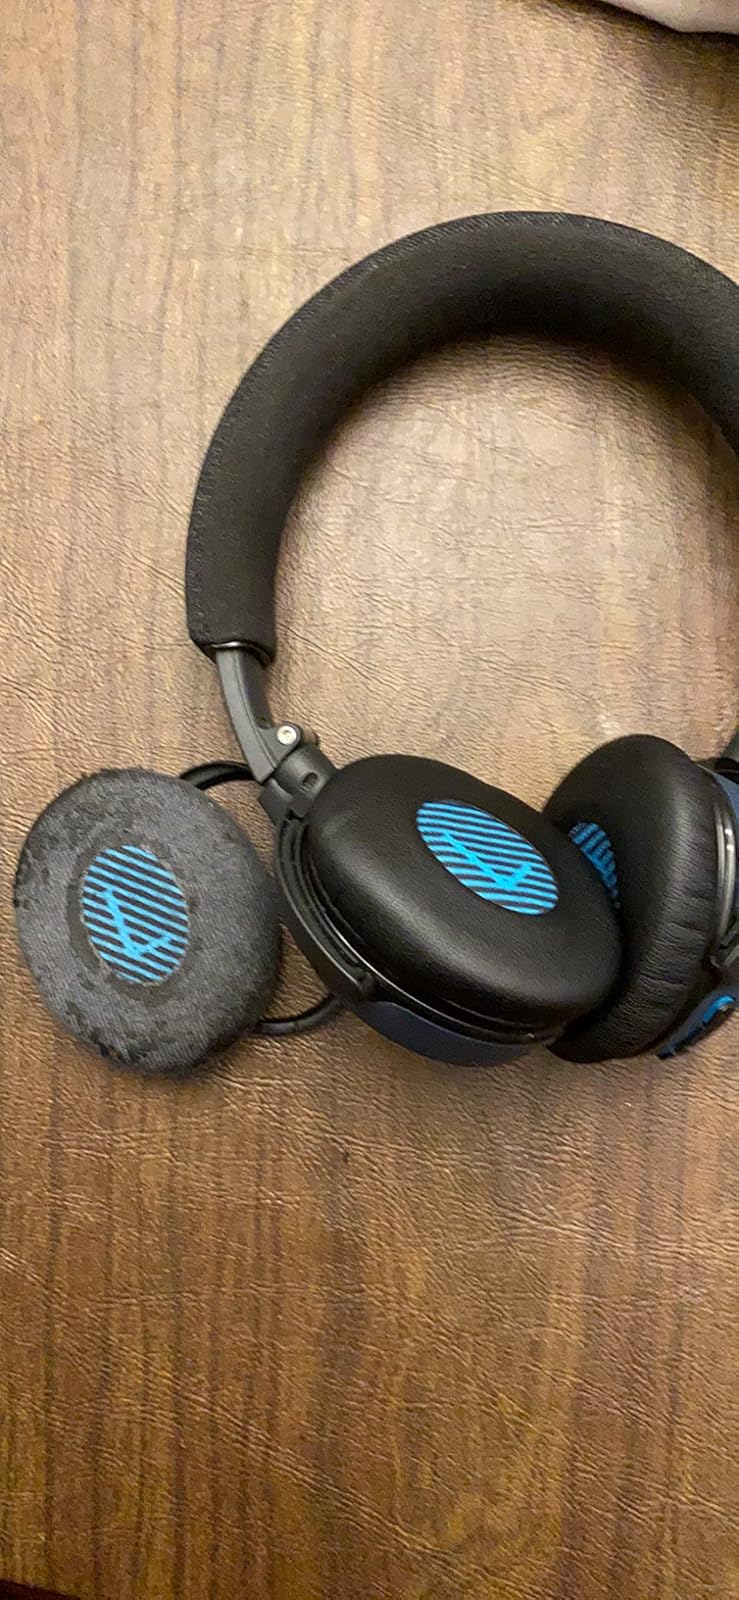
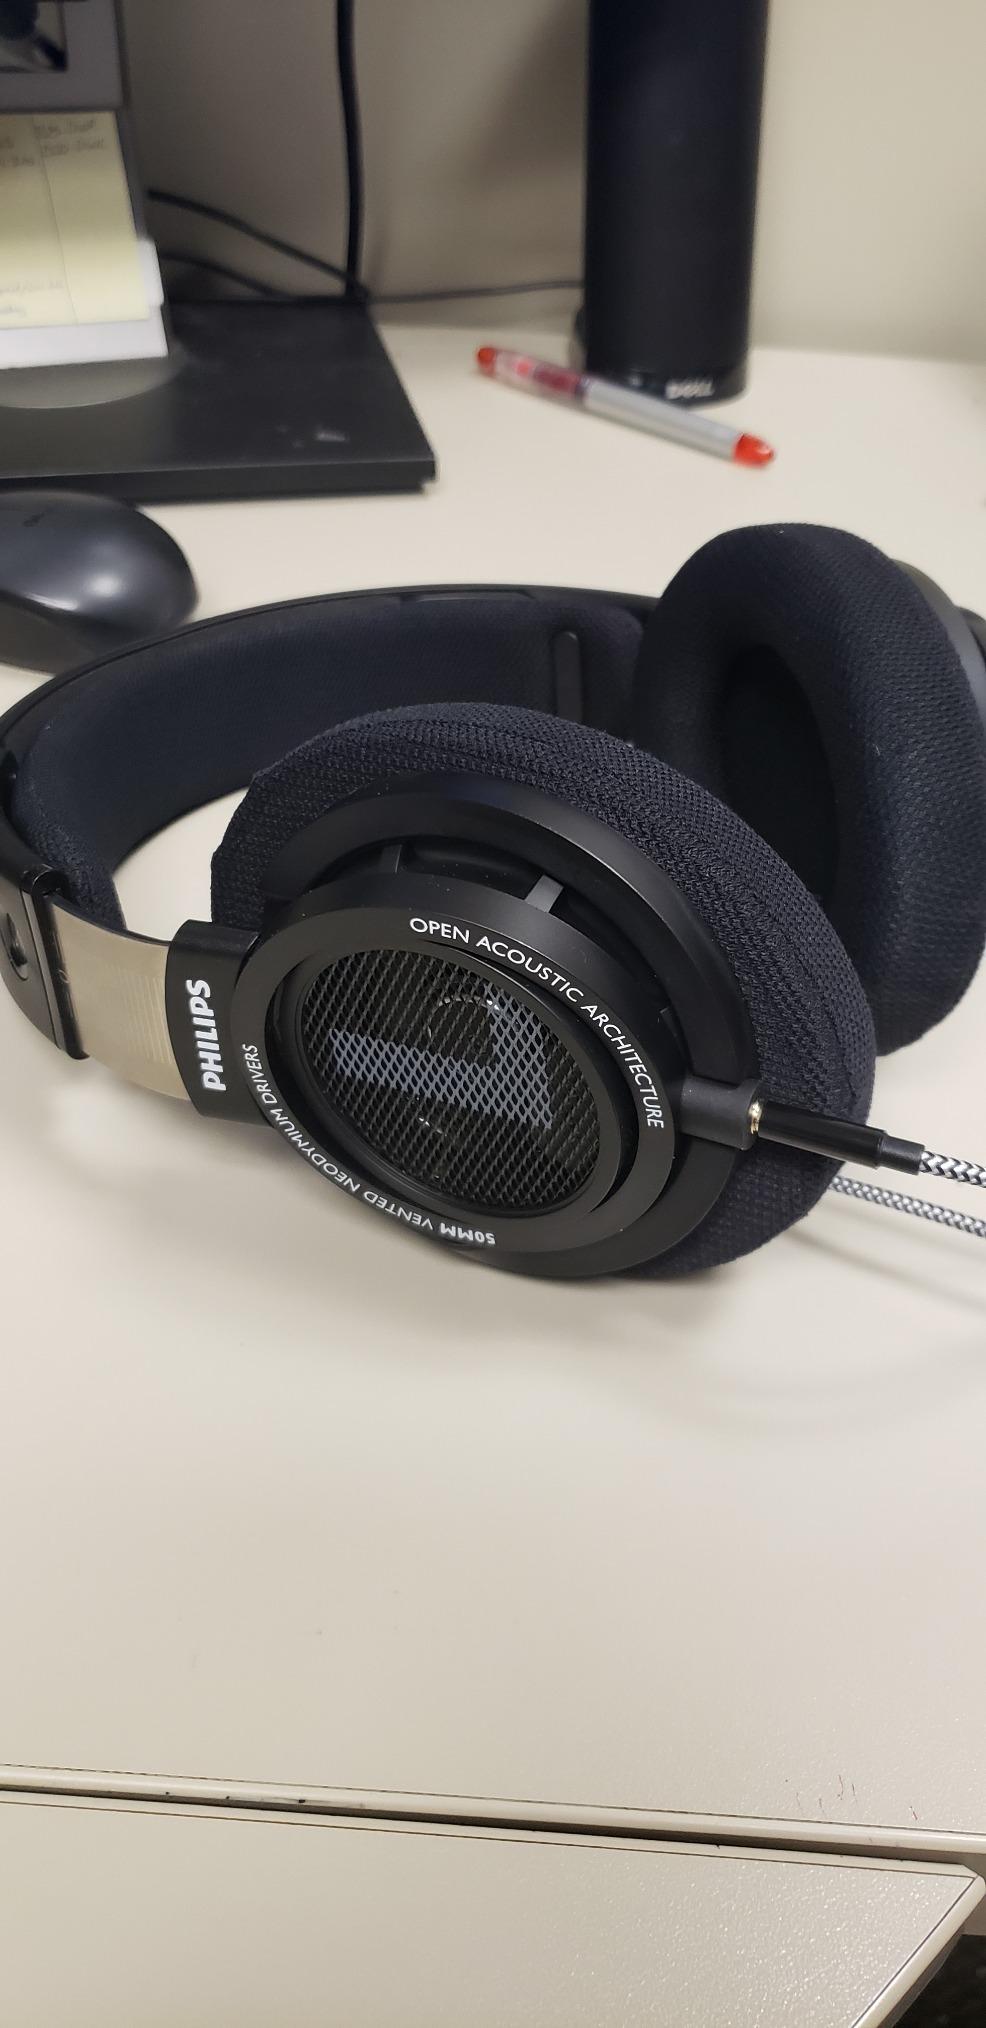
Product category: headphones
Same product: no